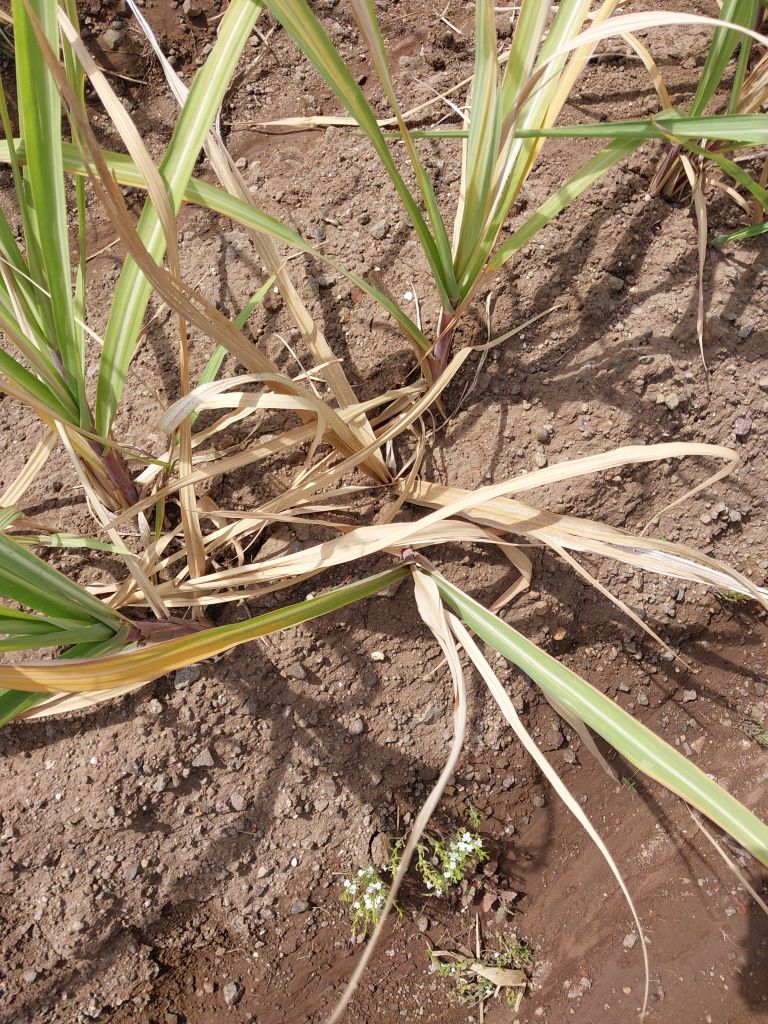
Label: Smut